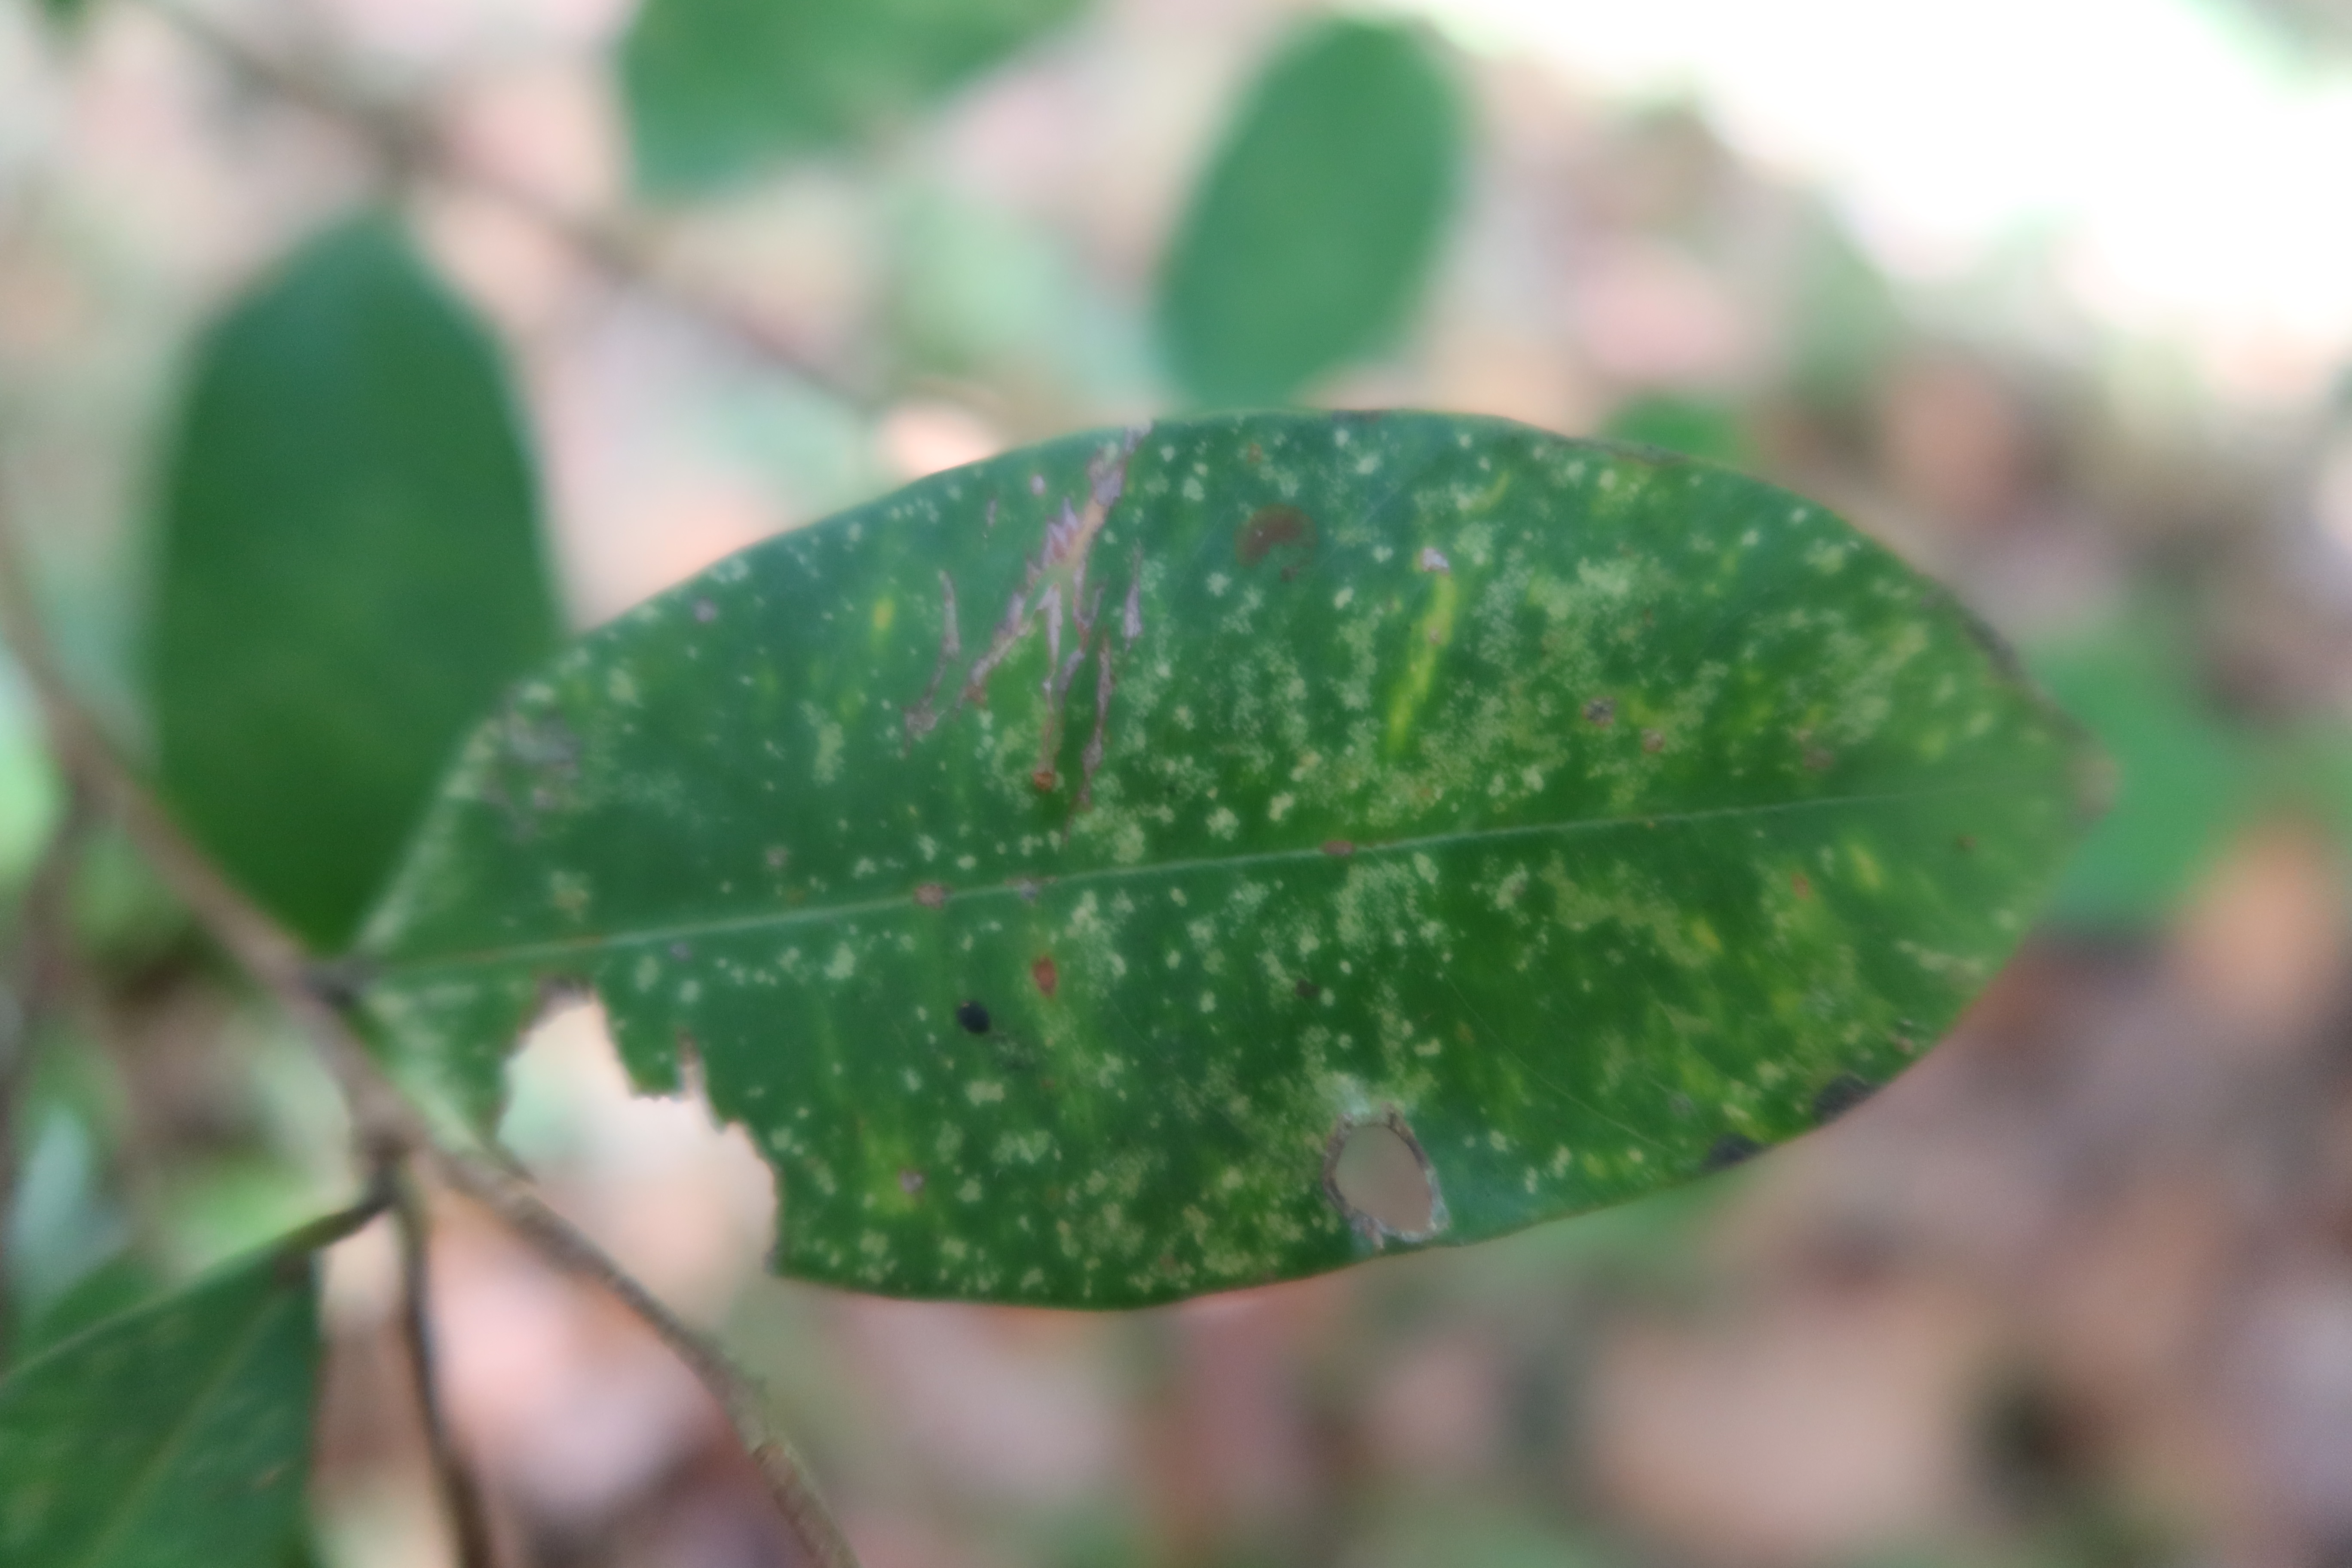
Label: Downy mildew